Arabian horse

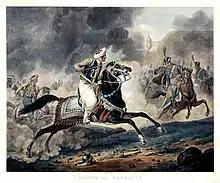
A mounted man on a dark horse attacking a line of mounted men

Historically, Egyptian breeders imported horses bred in the deserts of Palestine and the Arabian peninsula as the source of their foundation bloodstock. By the time that the Ottoman Empire dominated Egypt, the political elites of the region still recognized the need for quality bloodstock for both war and for horse racing, and some continued to return to the deserts to obtain pure-blooded Arabians. One of the most famous was Muhammad Ali of Egypt, also known as Muhammad Ali Pasha, who established an extensive stud farm in the 19th century. After his death, some of his stock was bred on by Abbas I of Egypt, also known as Abbas Pasha. However, after Abbas Pasha was assassinated in 1854, his heir, El Hami Pasha, sold most of his horses, often for crossbreeding, and gave away many others as diplomatic gifts. A remnant of the herd was obtained by Ali Pasha Sherif, who then went back to the desert to bring in new bloodstock. At its peak, the stud of Ali Pasha Sherif had over 400 purebred Arabians. Unfortunately, an epidemic of African horse sickness in the 1870s that killed thousands of horses throughout Egypt decimated much of his herd, wiping out several irreplaceable bloodlines. Late in his life, he sold several horses to Wilfred and Lady Anne Blunt, who exported them to Crabbet Park Stud in England. After his death, Lady Anne was also able to gather many remaining horses at her Sheykh Obeyd stud.